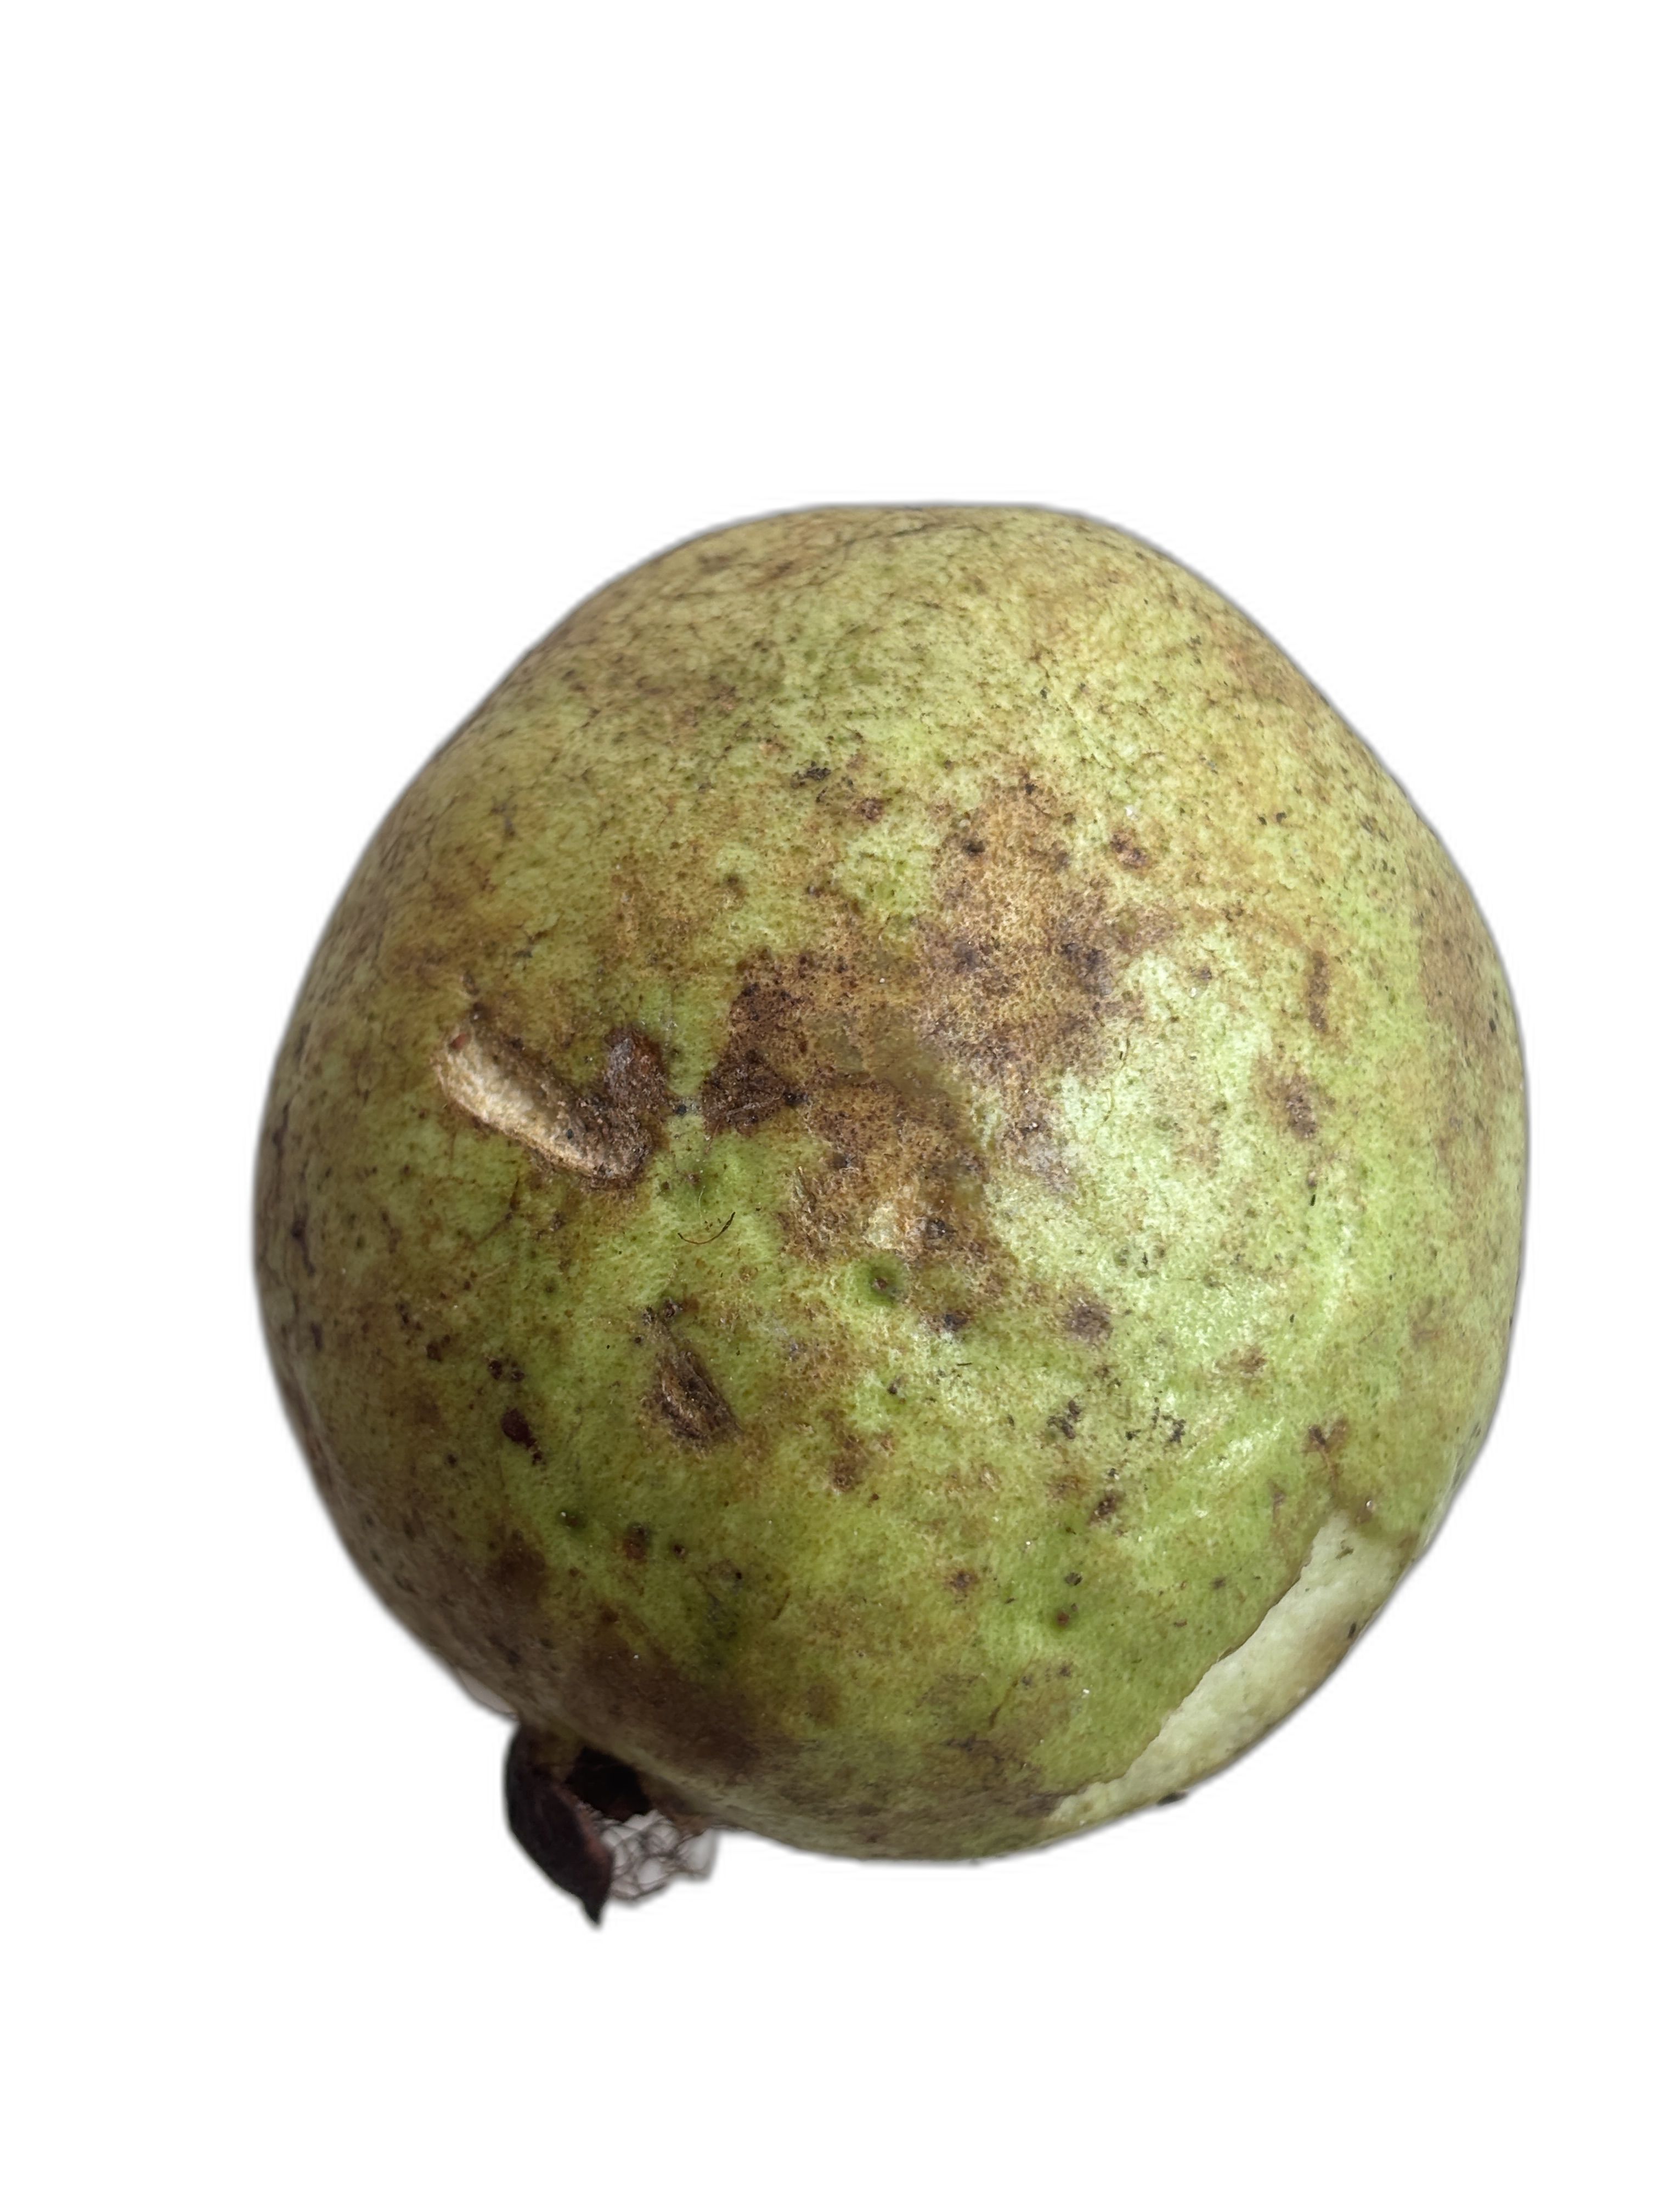
Plant part: fruit
Disease: Scab